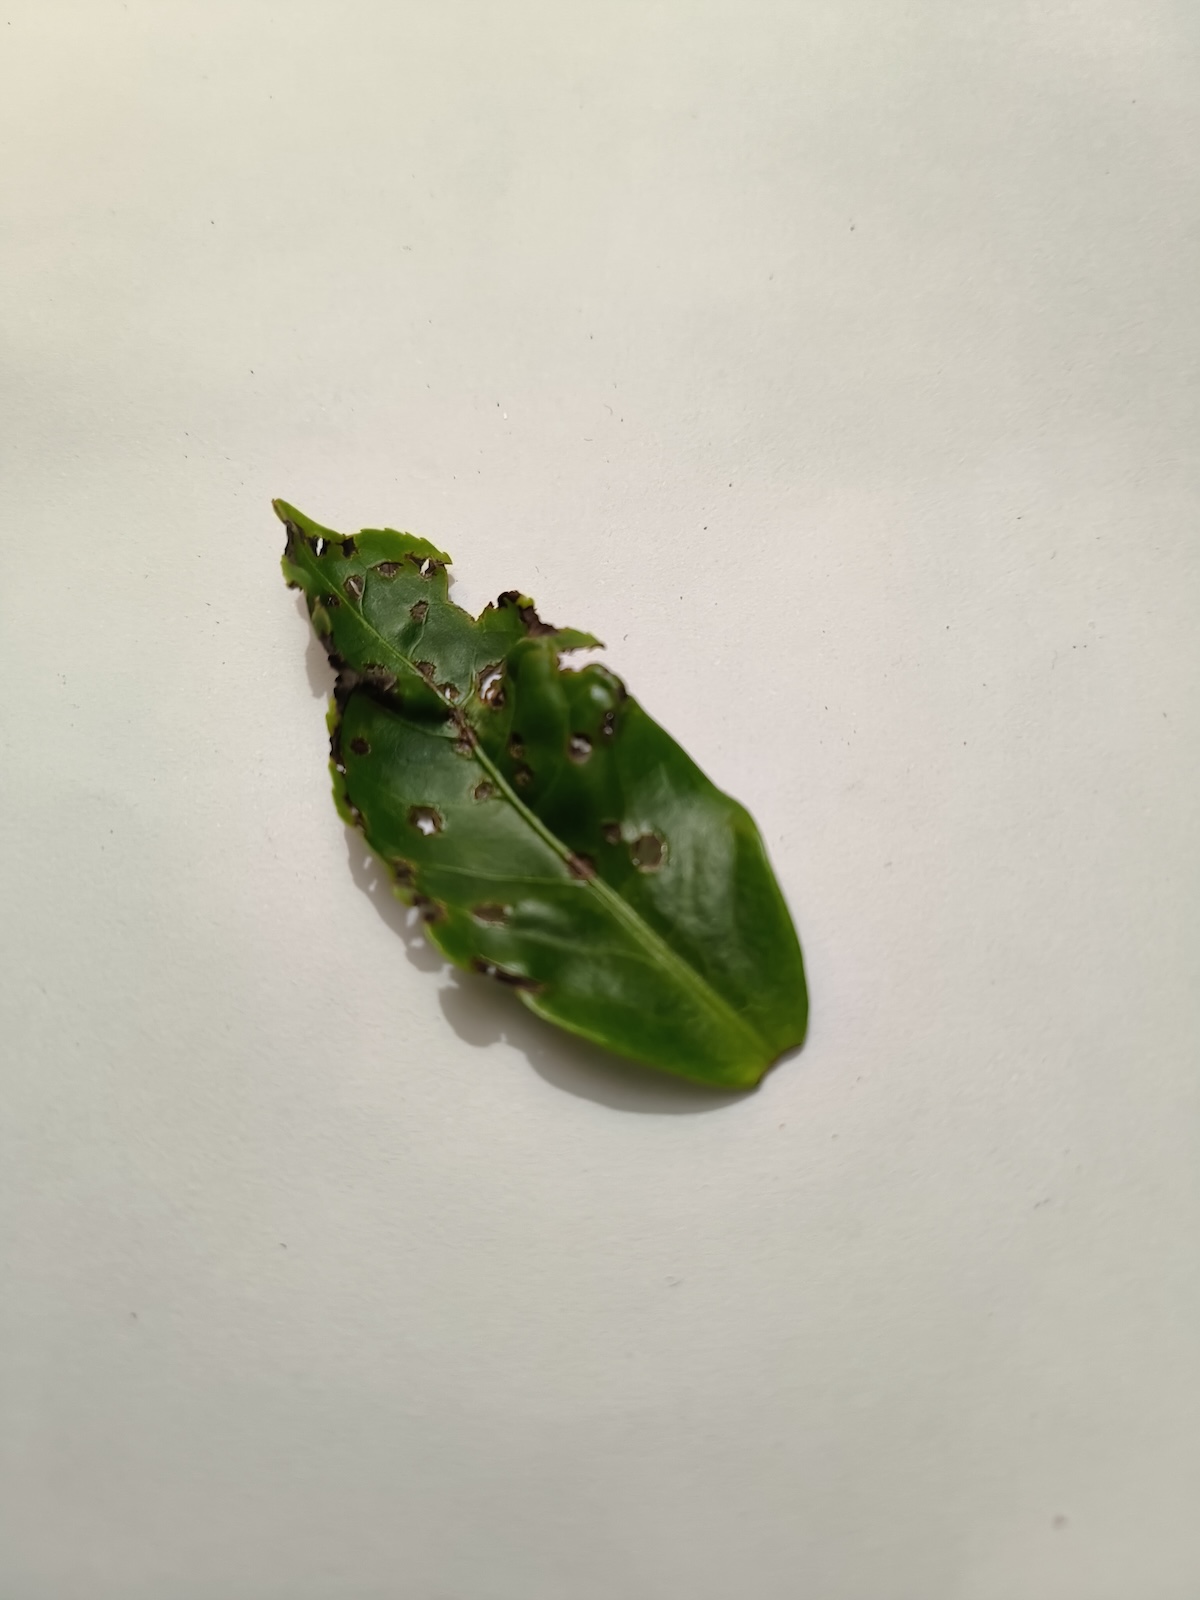
Label: Green mirid bug